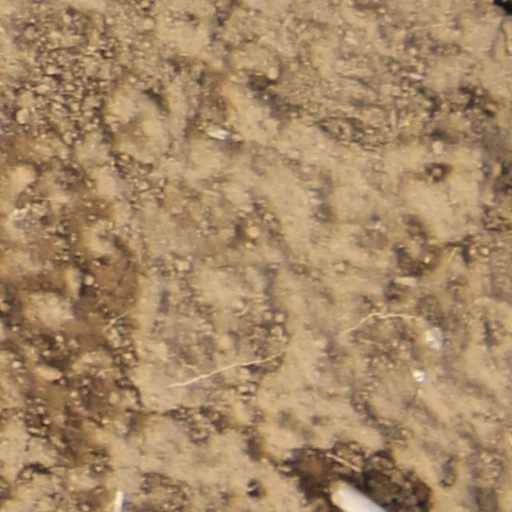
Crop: wheat